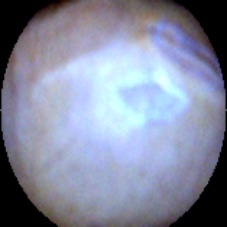
Label: Skin-damaged